Seetha Man Awa

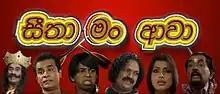

Seetha Man Awa is a 2013 Sri Lankan Sinhala family comedy film directed by Jayasekara Aponso and produced by Chaminda Ranasinghe. It is Aponso's second directorial work, starring Bandu Samarasinghe and Jayasekara Aponso in the lead roles, along with Sanoja Bibile, Rodney Warnakula, and Kumara Thirimadura. The film's music was composed by Rohana Weerasinghe. It is the 1195th Sri Lankan film in the Sinhala cinema.